History of the Jews in Gibraltar

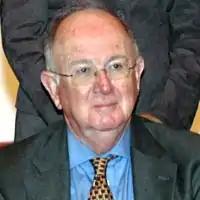
Sam Benady, MBE

The history of the Jews in Gibraltar dates from the fourteenth century. Despite periods of persecution, for the most part the Jews of Gibraltar have prospered and been one of the largest religious minorities in the city, where they have made contributions to the culture, defence, and the government.